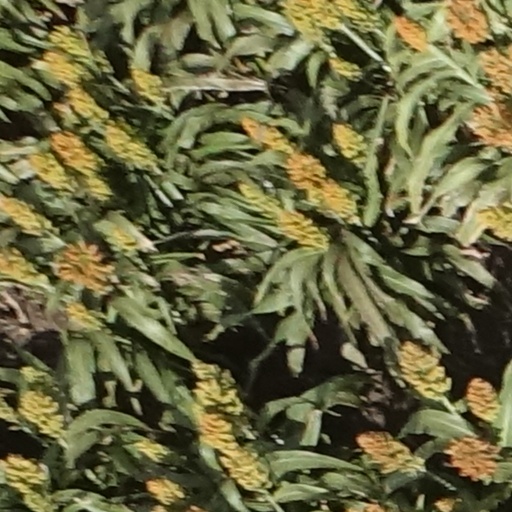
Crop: sorghum